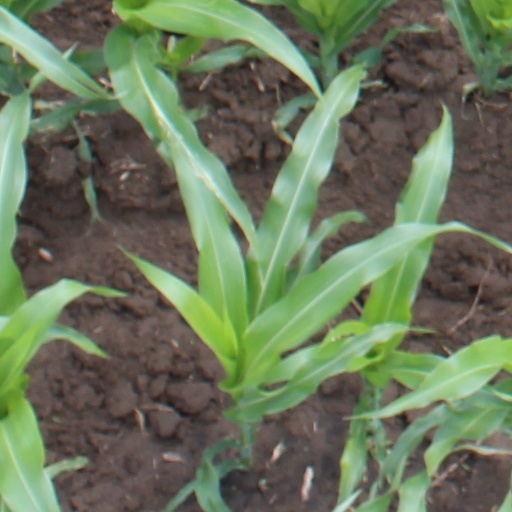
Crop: maize; corn